Spanish Armada in Ireland

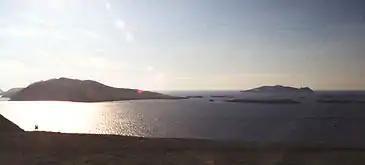
Recalde sailed through the gap between the tip of the Great Blasket and Carraig Fhada (right-of-centre) to enter the sound (foreground). Look-outs for the crown army would have shared this clifftop view from the Dingle peninsula.

Recalde's ships remained within their shelter for several days, and a crown force led by Thomas Norris (brother of the soldier, John Norris) and Edward Denny (husband of Lady Denny) arrived in Dingle to guard against a landing. Recalde sent a reconnaissance party ashore, but all eight members were captured. At one stage a westerly gale caused "Portugal" to collide with "San Juan de Bautista", and when the wind died down another ship, "Santa Maria de la Rosa" (900 tons, 297 men: Guipuzcoa squadron), entered the sound from the north and fired off a gun by way of distress signal.